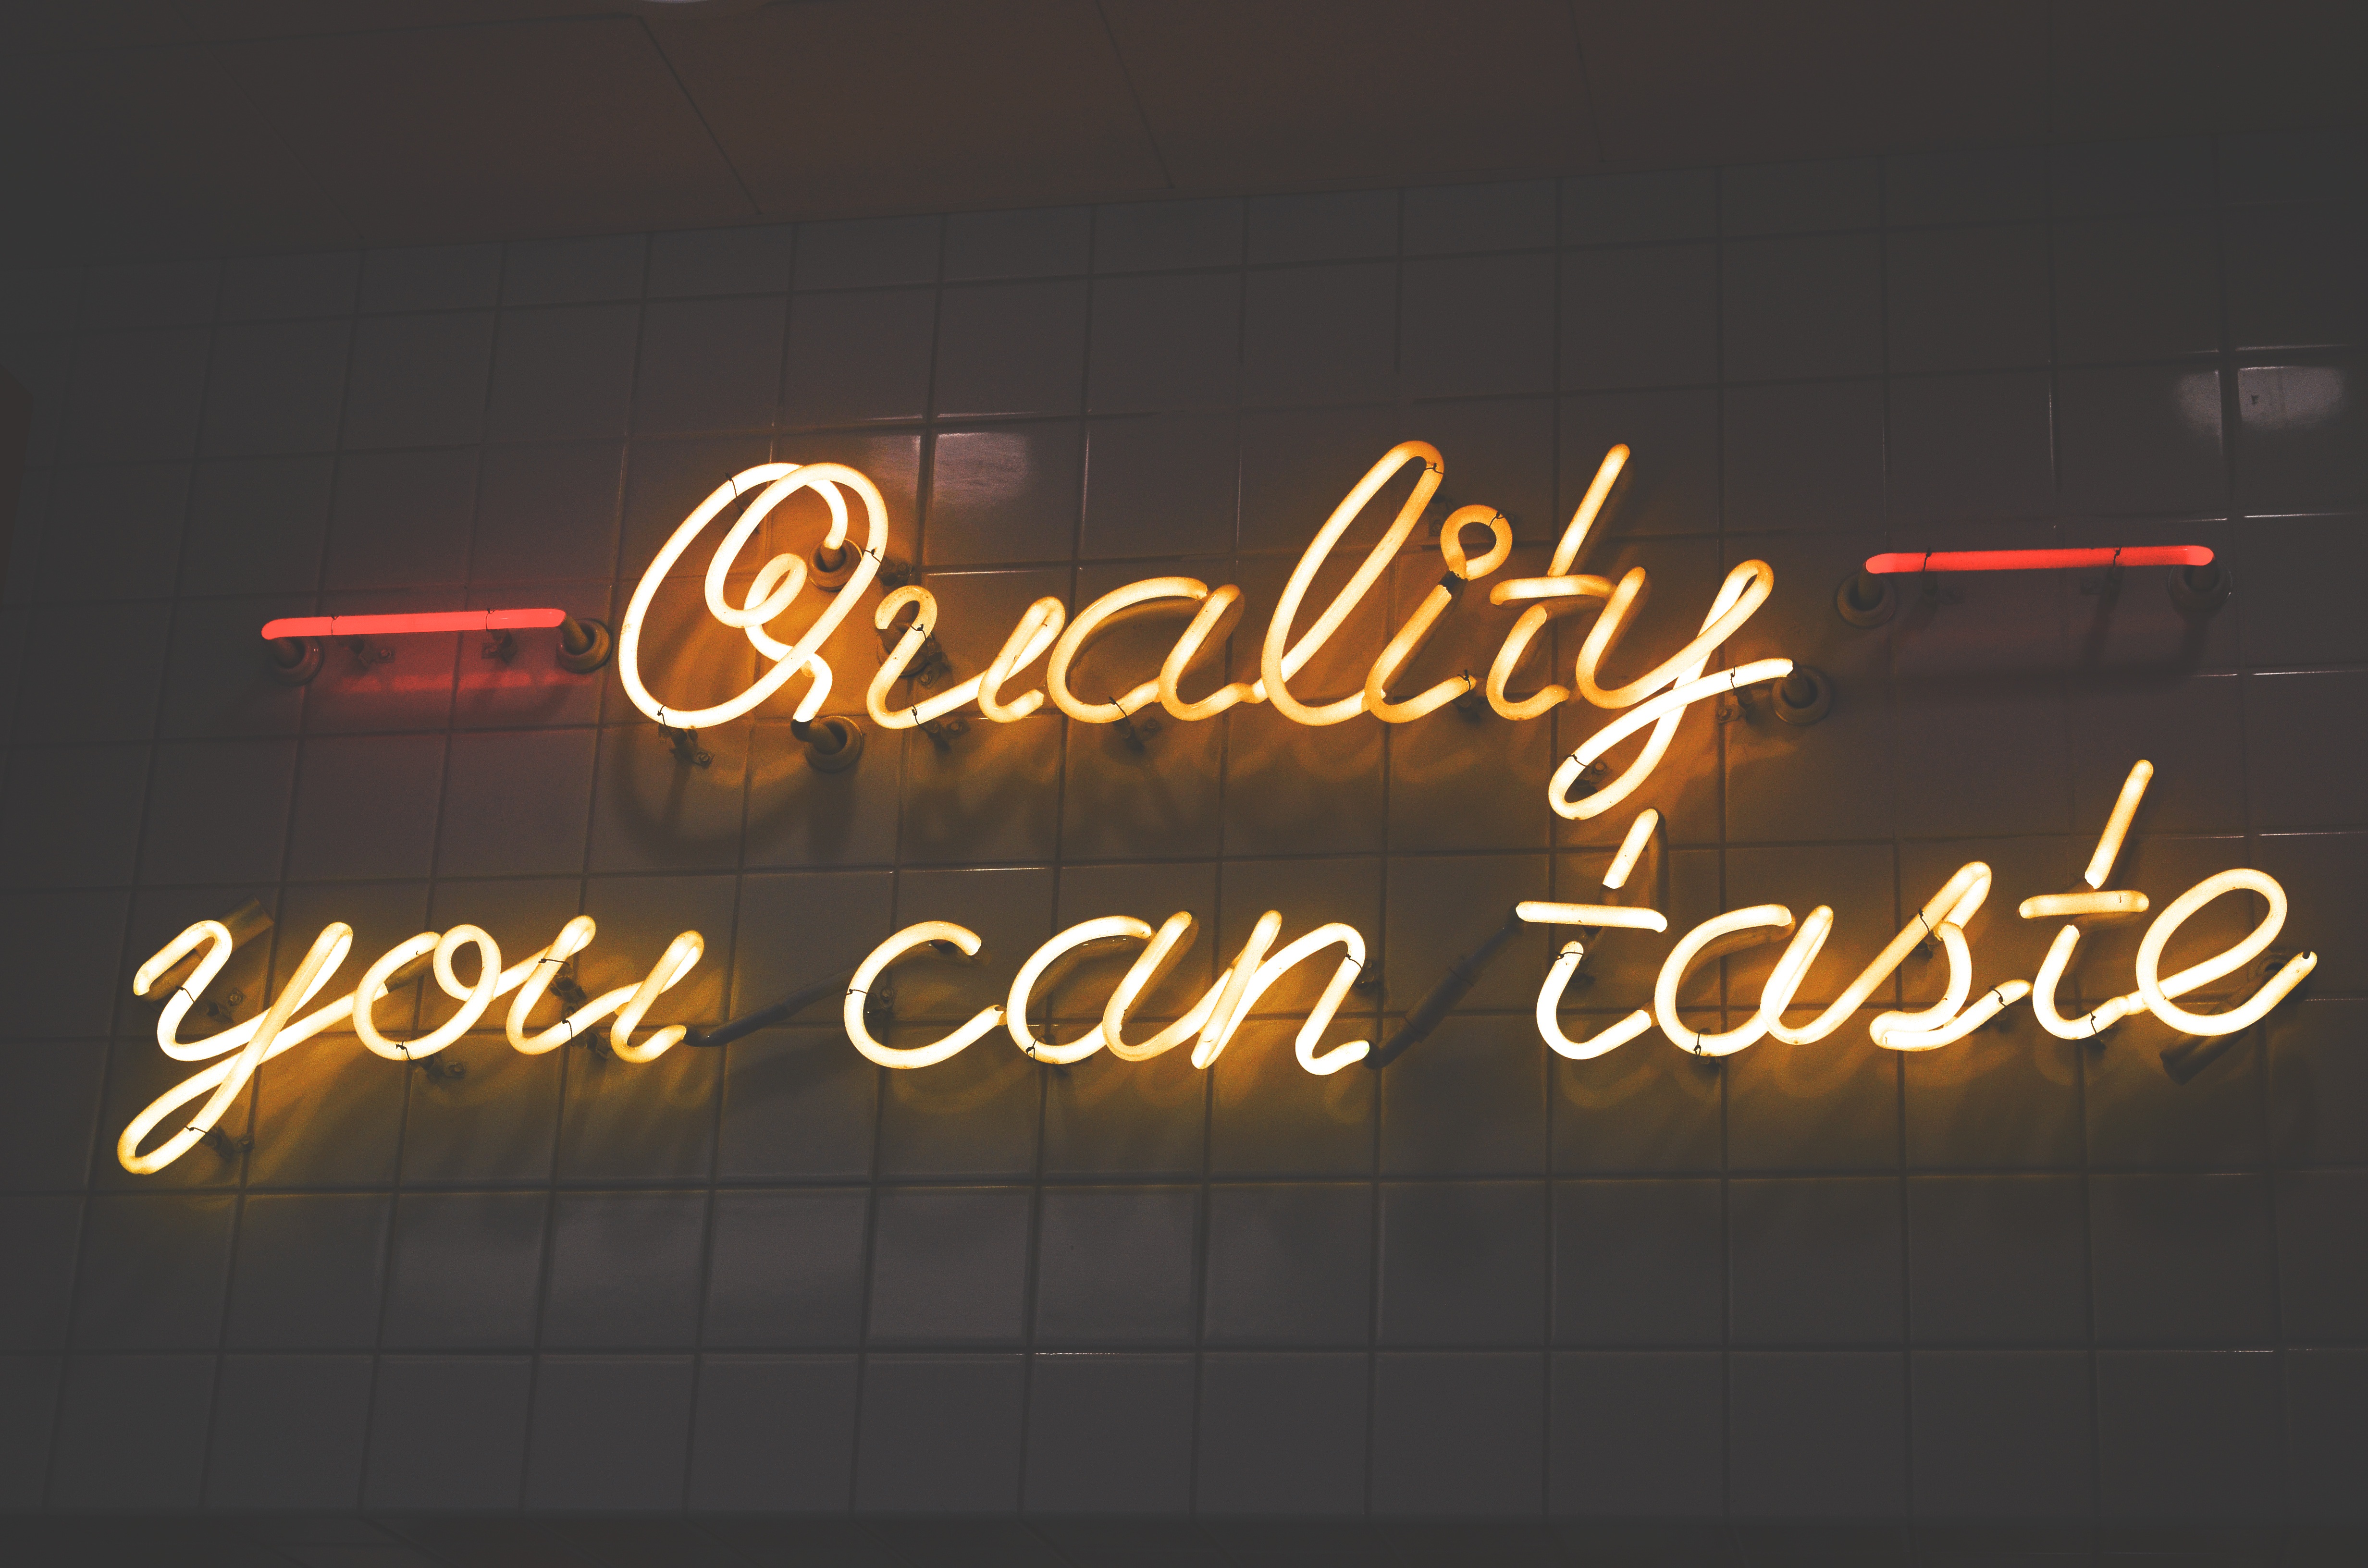
sign, signage, neon, neon sign, brand, font, logo, text, electronic signage